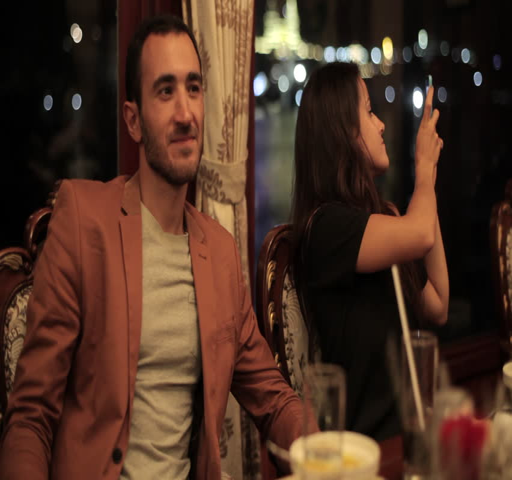
young pretty couple dining in a romantic atmosphere at restaurant on the boat with ocean on the background